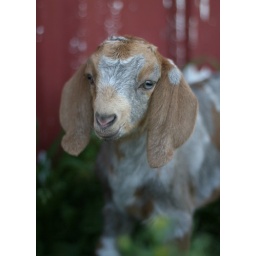
Three Days old.They are already out in the pasture eating grass with their mom!